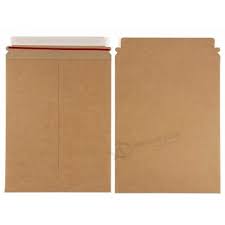
Label: cardboard